Flammulated flycatcher

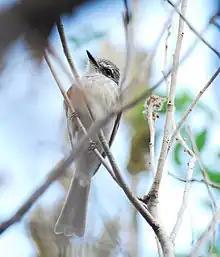
Flammulated flycatcher at Llano de Horno, Mexico.

The flammulated flycatcher is approximately in length and has a chunky body. Adult males and females are similar in plumage, with each possessing olive to a worn gray-brown upperparts and head. A whitish supraloral stripe and crescent are behind the bird's eyes. It also has a dusky lore. The throat is whitish and the chest is a pale gray with inconspicuous dusky streaking, while the belly and undertail coverts are a pale yellow. Additionally, this species has dark brown, well-rounded wings with pale cinnamon-edged coverts and remiges. The wings are about long. The tail is also a dark brown edged with a narrow band of pale cinnamon. It is barely shorter than the wing and slightly rounded. The bird's bill is black, broad, and triangular with a slightly paler base and about half the length of its head. The legs are a dark gray and end with large, curved, and sharp claws. It has an orange mouth and a brown eye. The juvenile is similar to the adult, although the tail has a broad band of pale cinnamon.